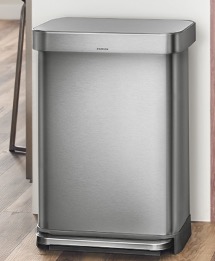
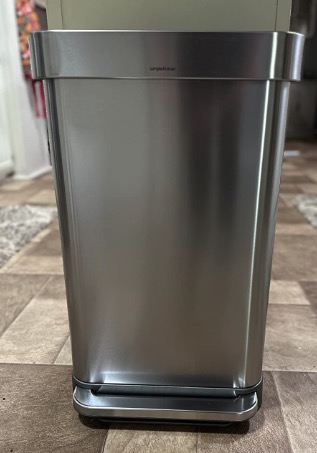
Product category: misc
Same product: yes